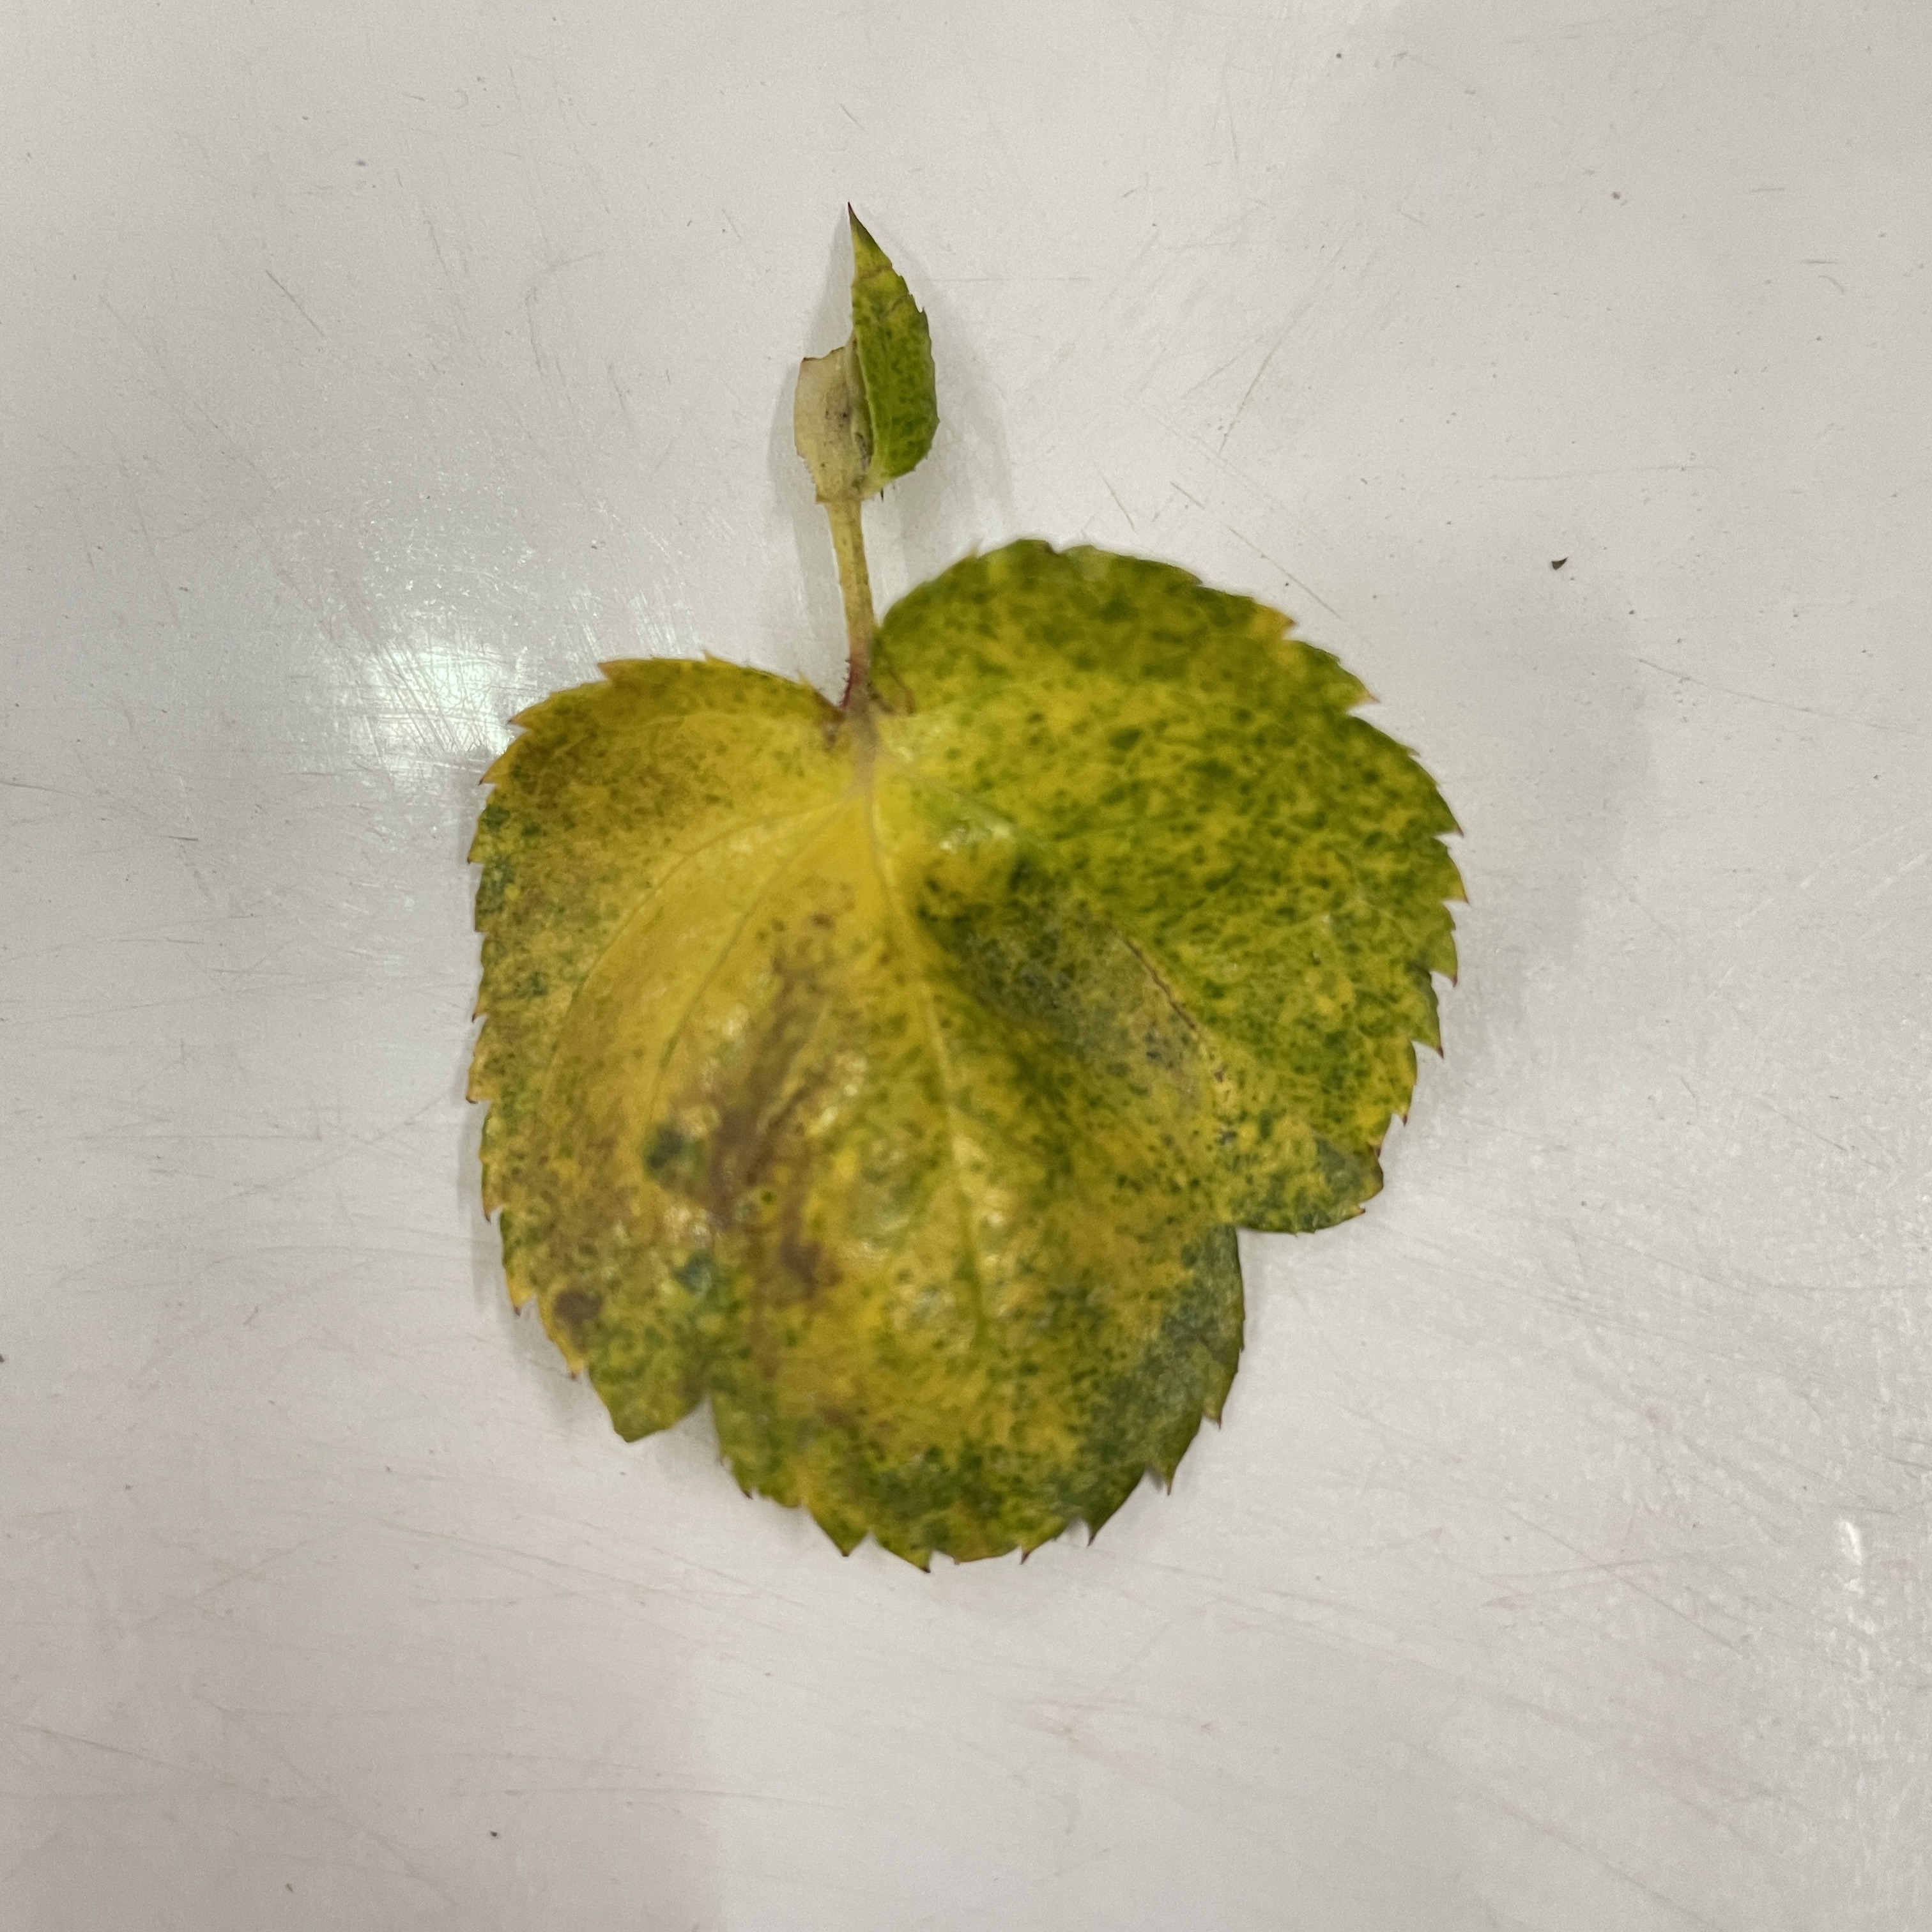
Label: Black Spot